Highway of Tears (film)

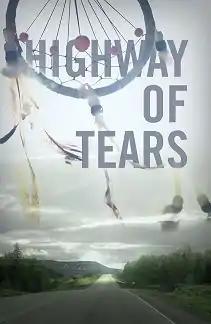

Highway of Tears is a 2015 Canadian documentary film directed by Matt Smiley and narrated by Nathan Fillion. The film concerns the notorious Highway of Tears cases on British Columbia Highway 16 from 1969 to the present.